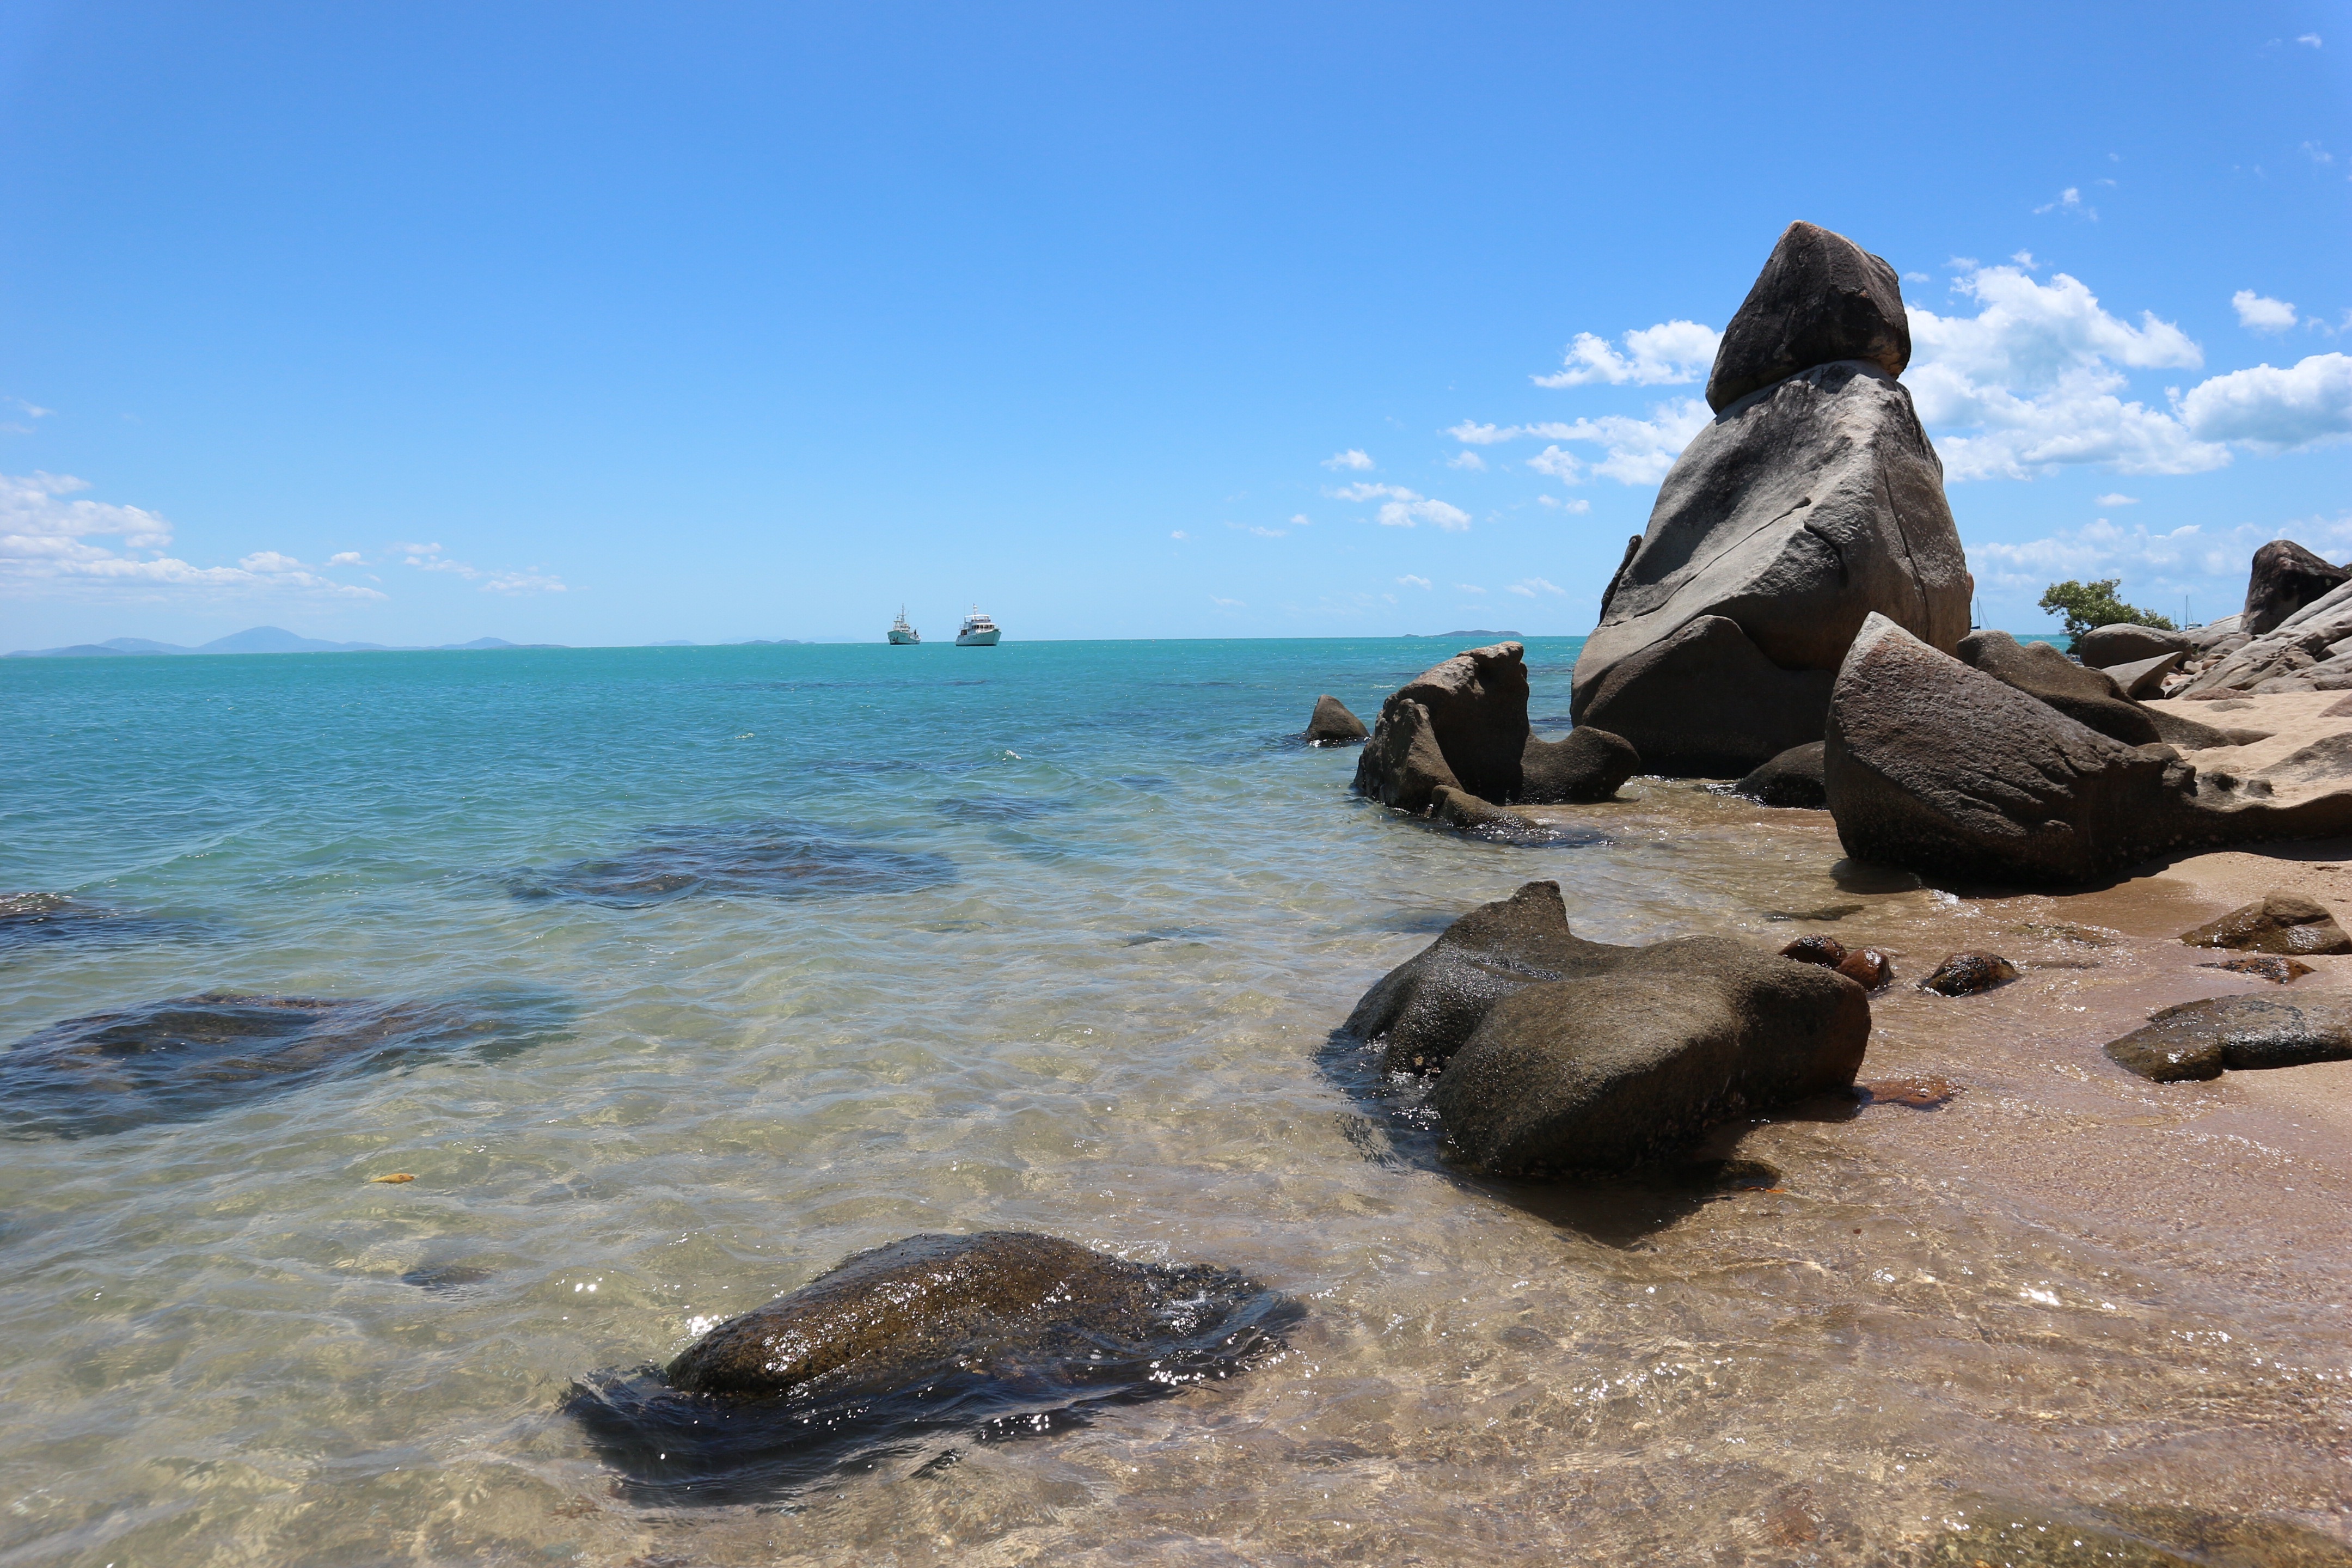
sea, coast, rock, ocean, sea turtle, cape, marine biology